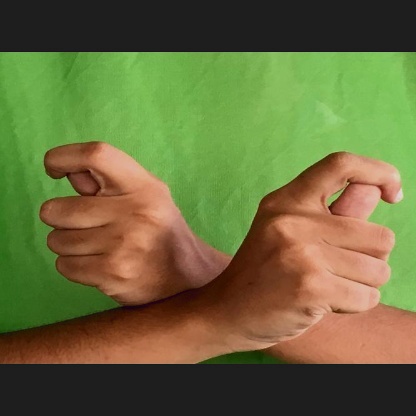
Mudra: Berunda